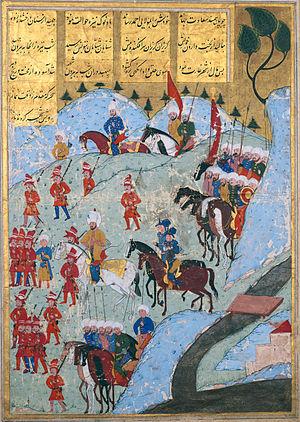
La conquête de Tunis de 1574 oppose les troupes du sultan ottoman Sélim II, menées par Uludj Ali et Sinan Pacha, contre celles du roi d'Espagne Philippe II.